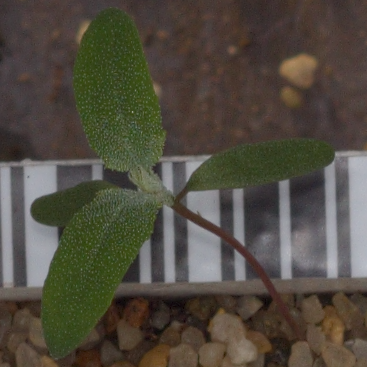
Label: fat_hen